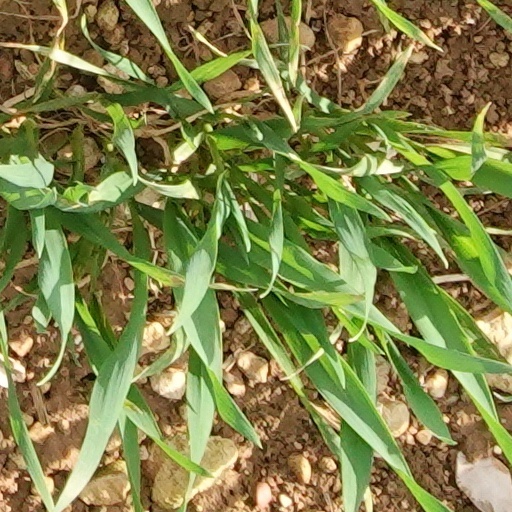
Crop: wheat